Intezaar (1956 film)

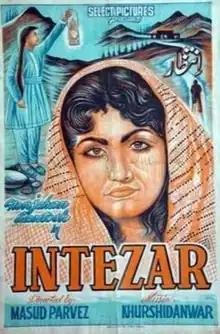

Intezaar is a Pakistani musical romance film directed by Masood Parvez.